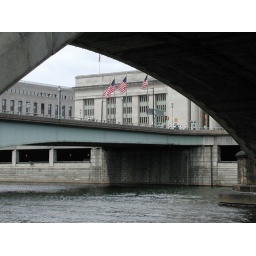
View of Philadelphia's 30th Street train station from under a bridge crossing the Schuylkill River.